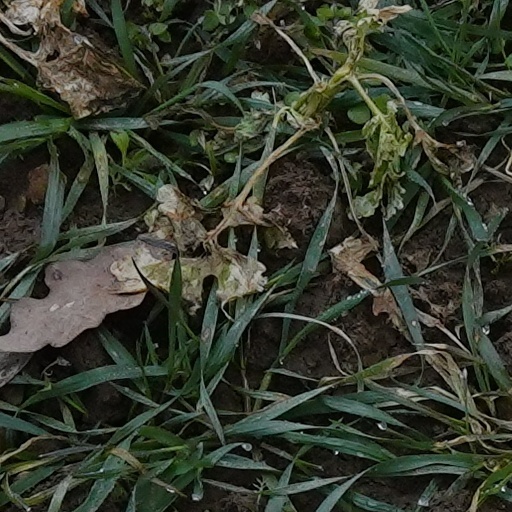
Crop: wheat